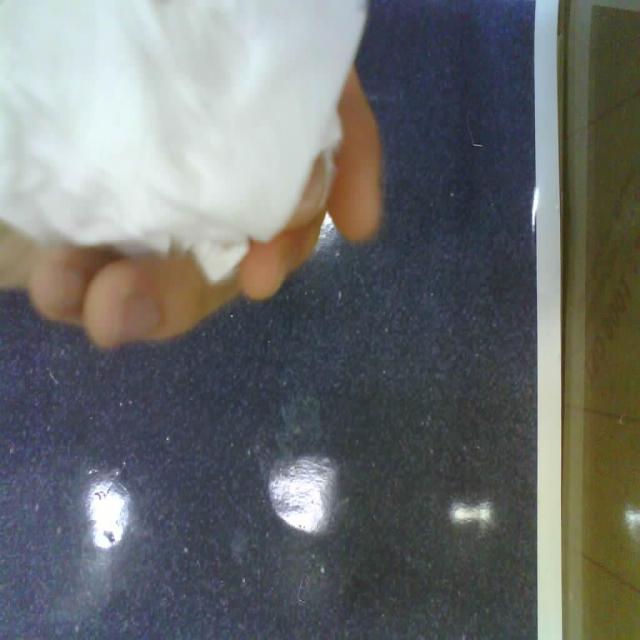
Label: tissues